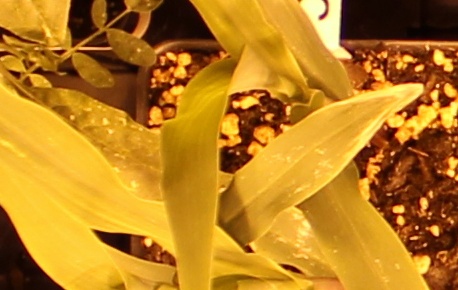
Label: Corn